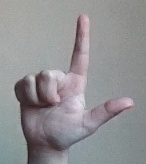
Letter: laam